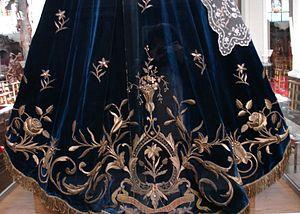
La broderie est un art de décoration des tissus qui consiste à ajouter sur un tissu un motif plat ou en relief fait de fils simples, parfois en intégrant des matériaux tels que paillettes, perles voire pierres précieuses.